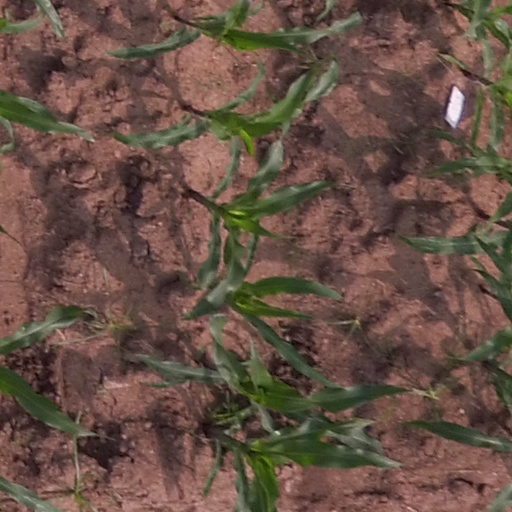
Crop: maize; corn